Eugène Carpezat

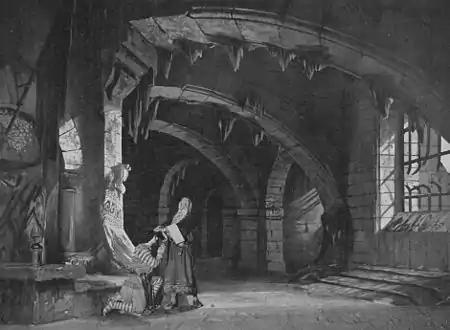
Carpezat's set for Hugo's "Les Burgraves" (1902), Act III. Photograph by Henri Mairet in "Le théâtre".

As "Le Gaulois" wrote in 1912, Carpezat “faisait de la peinture qui avait de la tendance à l’impressionnisme ; il procédait par larges coups de brosses, à grands traits ...” Posterity has been less kind to the man and, by extension, the last generation of Parisian romantic scenographers. In 1975, Donald Oenslager noted that, "In practicing their craft, they" [Carpezat and contemporary scenic artists] "carried on the established formulas and procedures of earlier ateliers. But they became powerful leaders who, perhaps without realizing it, initiated the industrialization of the scenic artists’ profession. The traditional old-time atelier became a business house. … With the growing pressures of expansion, something had gone out of the individual scenic artist such as Carpezat. He had lost himself in imitating former innovations, and in his expanding workshop, while satisfying the demand for popular illusionist techniques, he fell into the trap of scenic cliché and pictorial pastiche."While Carpezat continued older traditions and techniques that he and his predecessors had been accumulating since the pioneering works of Pierre-Luc-Charles Ciceri – who had taught Carpezat's own master, Cambon – he made an idiosyncratic contribution to the art of scenic painting. For instance, while Cambon had mainly used greyish tones, Carpezat painted his scenery in crisp, luminous colors that benefited from electric lighting and catered to the taste of the Belle Époque, and more particularly to contemporary vogues such as the art nouveau (think of Alphonse Mucha), period furniture, and Beaux-Arts architecture. In addition, Carpezat was second to none in conjuring up the illusion of solid, protruding volumes from painted flats. Less interested in depicting historicist ornaments than his colleagues (e.g., Amable), he sought to amplify the dramatic potential of each setting by focusing on perspective as a carrier of dramatic appeal. Quite significant in this respect are the changing proportional relationships between actor and painted surroundings Carpeza applied throughout his oeuvre.